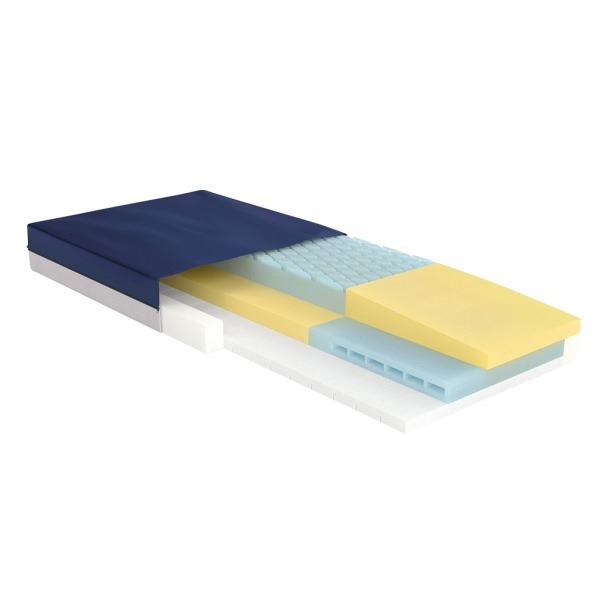
Drive Medical Gravity 8 Mattress 84 Inch 1/EA
Drive Medical Gravity 8 Mattress 84 Inch 1/EA Struggling with discomfort or pressure sores? The Drive Medical Gravity 8 Mattress offers a revolutionary solution. This 84-inch pressure redistribution mattress is designed for ultimate comfort and skin protection. Made with three layers of high-quality foam , the Gravity 8 evenly distributes your weight, reducing pressure on your body's most vulnerable areas. The unique die-cut top layer and memory foam heel section enhance pressure relief, while the channel cut center specifically targets your heels to prevent pressure ulcers. Gravity 8 Mattress 84 Inch Features: Advanced Pressure Redistribution: Three layers of high-quality foam evenly distribute your weight, reducing pressure points and promoting healthy circulation. Enhanced Skin Protection: The unique die-cut top layer and memory foam heel section target areas prone to pressure ulcers, minimizing the risk of skin breakdown. Optimal Support and Stability: High-density foam perimeters provide solid edge support, making it easier to get in and out of bed safely. Easy-to-Clean Cover: The fluid-proof, tear-resistant cover is durable and hygienic, ensuring long-lasting performance. Improved Sleep Quality: The Gravity 8 mattress can significantly enhance your sleep quality and overall well-being by alleviating pressure points and promoting proper spinal alignment. Weight Capacity: 400 lbs Cover Material: Stretch, Fluid-Resistant Nylon Top, Waterproof Vinyl Bottom FAQs: Q: What is the weight capacity of the Gravity 8 Mattress? A: The Gravity 8 Mattress has a weight capacity of 400 lbs. Q: Is the mattress cover removable and washable? A: Yes, the cover is removable and easy to clean. It is fluid-proof and tear-resistant, making it ideal for long-term use. Q: Is the Gravity 8 Mattress compatible with adjustable bed frames? A: The Gravity 8 Mattress is compatible with most adjustable bed frames. Its design allows for flexibility and movement without compromising comfort or support. Similar Products: Drive Medical Gravity 8 Deluxe Long Term Care Pressure Redistribution Mattress 80" Drive Medical Gravity 7 Long-Term Care Pressure Redistribution Mattress Beds & Mattresses Products
Brand: Drive Medical
Category: Business & Industrial > Medical > Medical Furniture > Homecare & Hospital Beds > Manual Beds